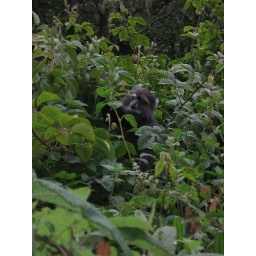
blue monkey eatin some foodz down in the forest.